Daniel M. Harkness

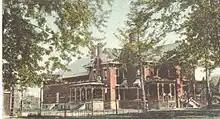
Daniel M. Harkness home in Bellevue, Ohio, originally built by Henry Flagler and later became the Bellevue YMCA

Harkness married Isabella, and they had children together. She died in 1864. Later he donated the funds to build Harkness Memorial First Congregational Church next door to his home in her honor; it was completed in 1887. He stipulated that the church must not have a bell because he did not want to be disturbed by one. The church is still standing in Bellevue to this day.